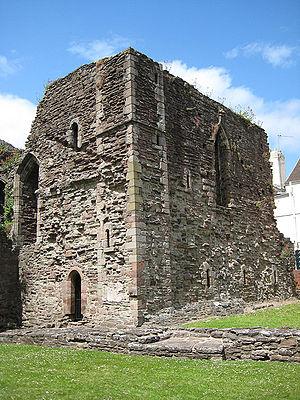
Le château de Monmouth est un château fort situé dans la ville du même nom, chef-lieu du Monmouthshire, au sud-est du pays de Galles. Il s'agit d'un monument classé Grade I.